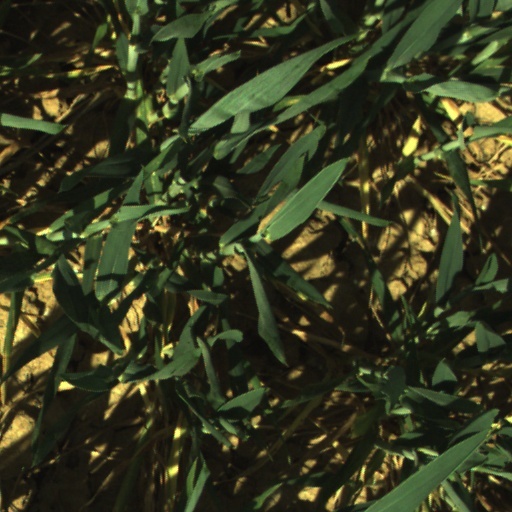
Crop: wheat